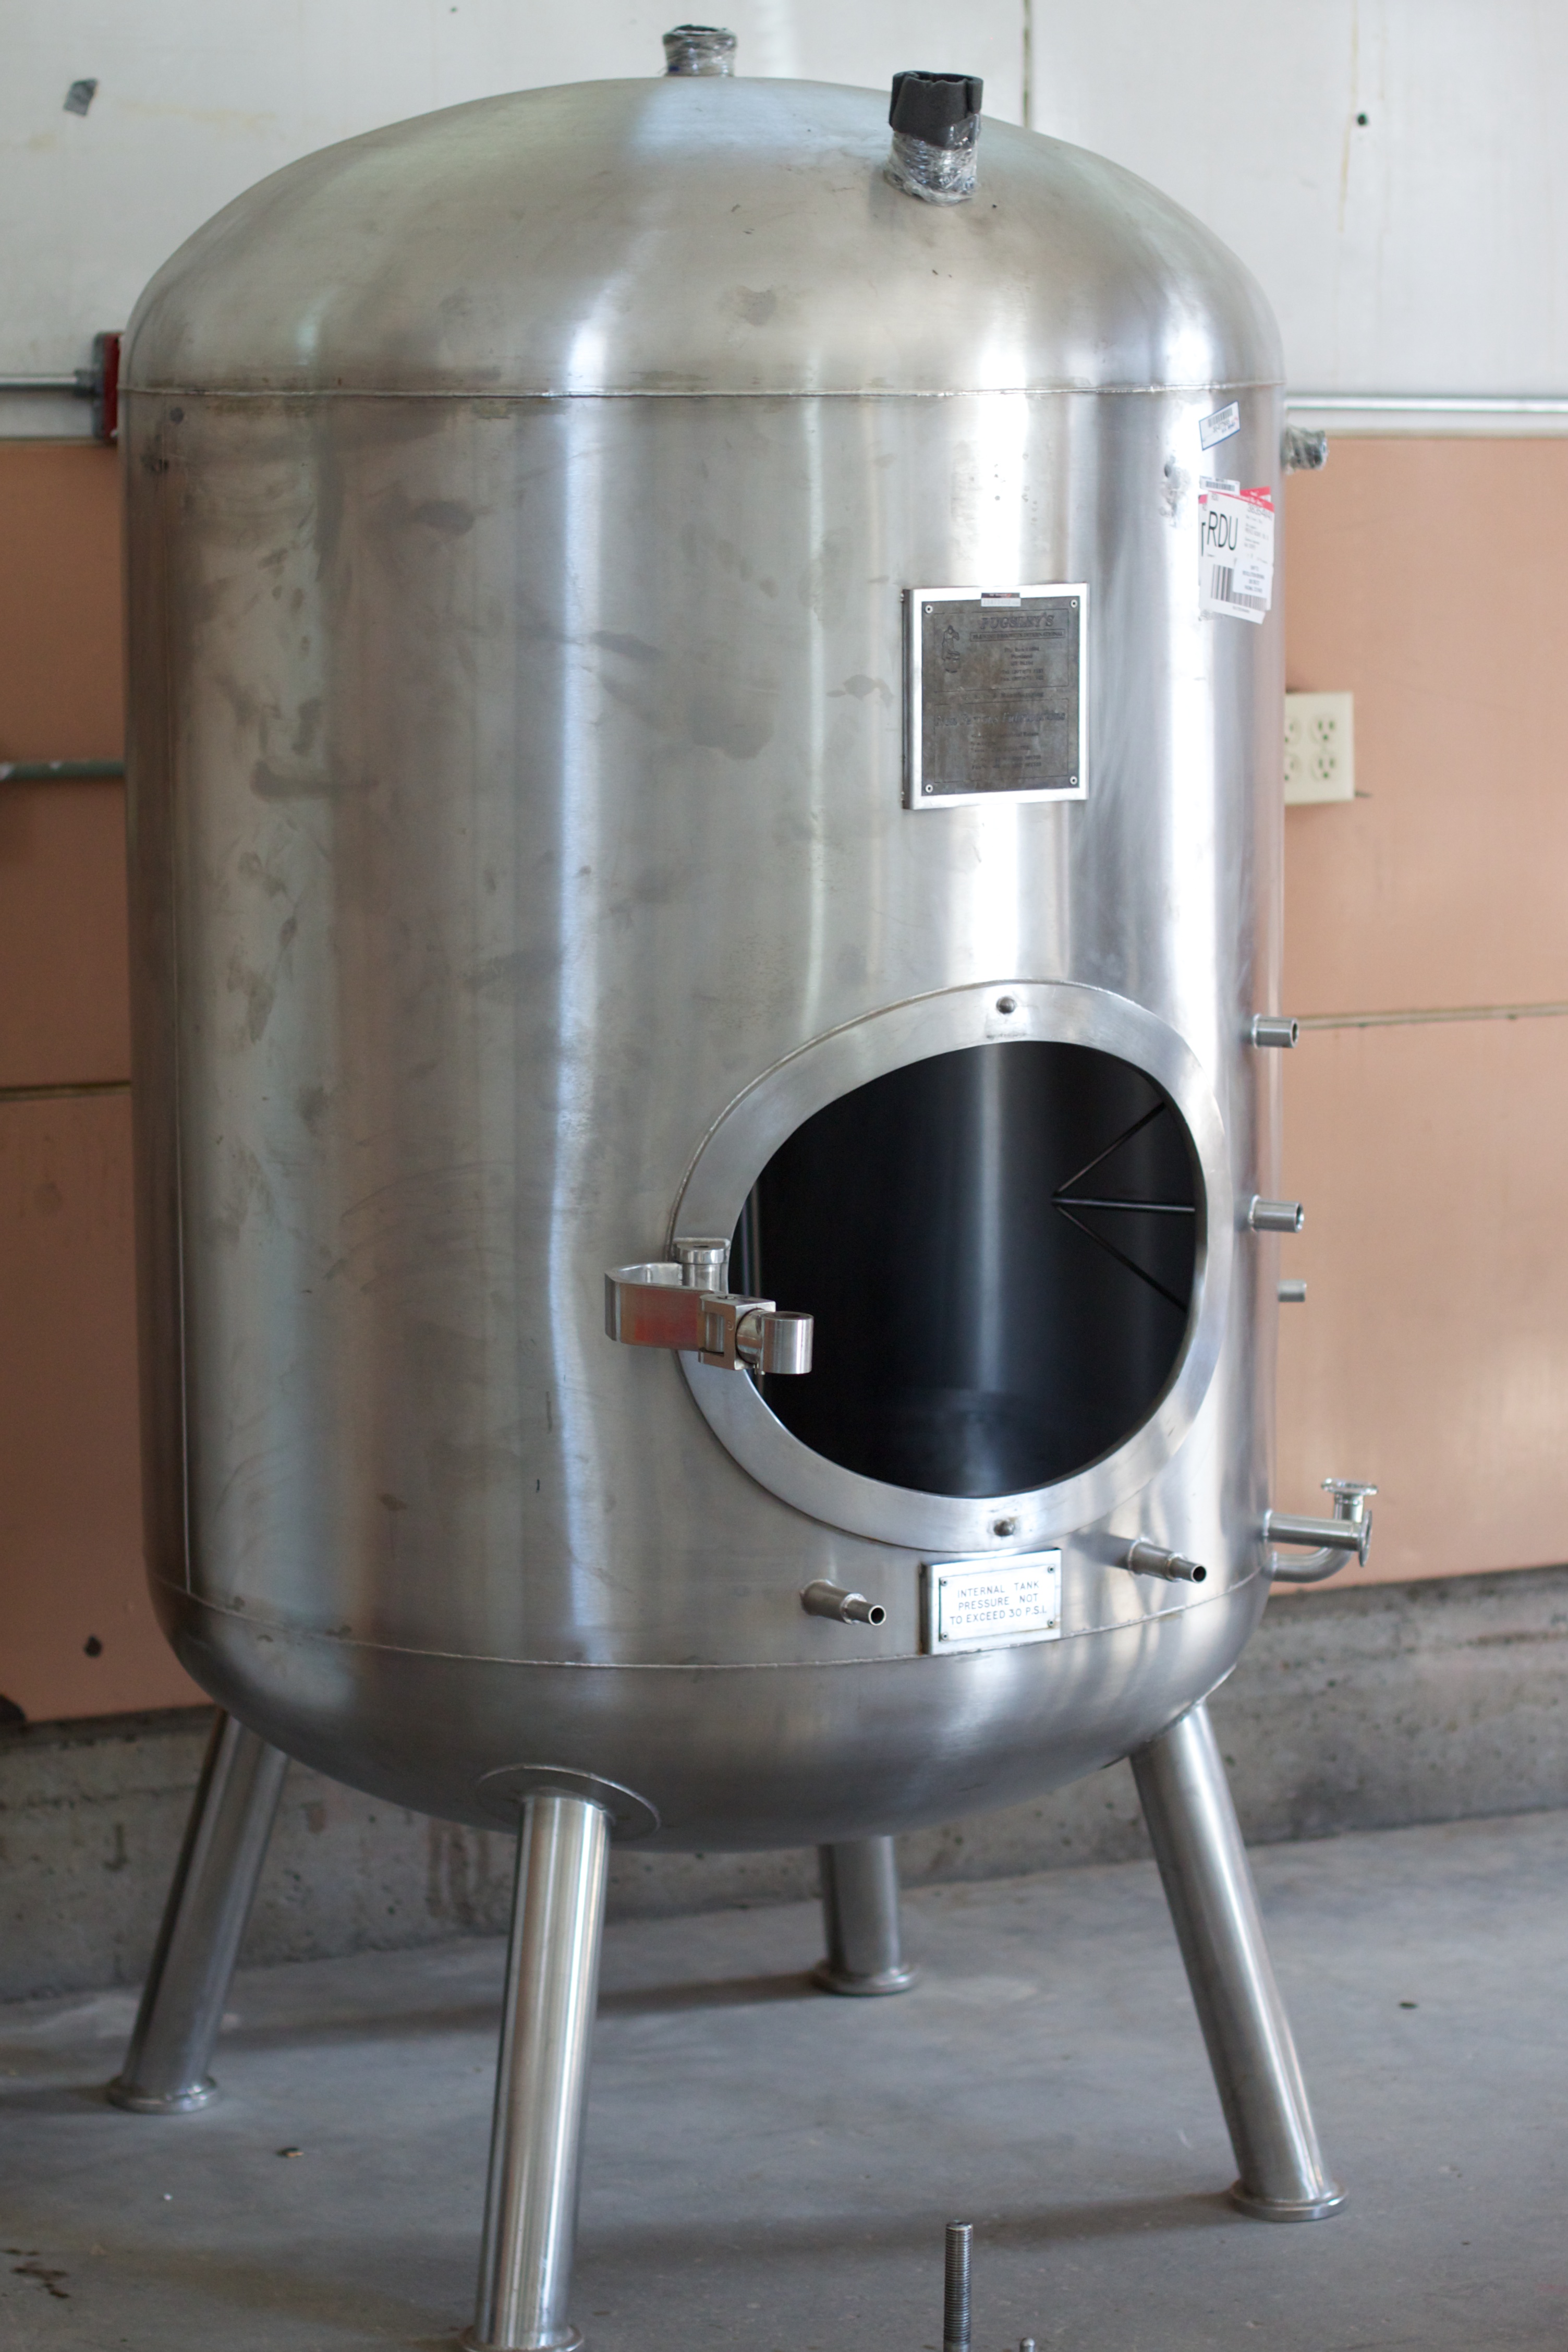
mixer, odyssey, boiler, kitchen appliance, man made object, small appliance